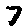
Label: 7